Mangaiyar Thilakam

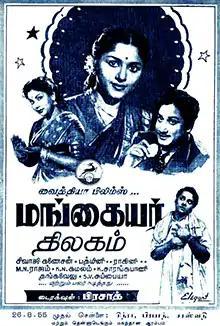
Theatrical release poster

Mangaiyar Thilakam is a 1955 Indian Tamil-language drama film directed by L. V. Prasad. The film, released on 26 August 1955, was a remake of the 1953 Marathi film "Vahinicha Bangadya." The film was produced by Sripadha Shankar under the banner of Vaidya films. It stars Sivaji Ganesan and Padmini, while M. N. Rajam, S. V. Subbaiah, K. A. Thangavelu and K. Sarangapani play pivotal roles. The film's soundtrack and background score were composed by S. Dakshinamurthi, while the lyrics for the songs were written by Kannadasan, Puratchidasan, and Maruthakasi. P. L. Rai and N. M. Shankar handled cinematography and editing respectively. The story was adapted by Sadasiva Brahmam and dialogues were written by Valampuri Somanathan, G. Ramakrishnan and D. Nagalingam.